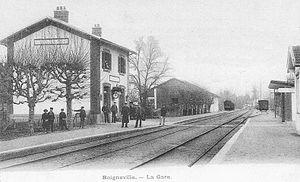
La gare de Boigneville est une gare ferroviaire française de la ligne de Villeneuve-Saint-Georges à Montargis, située sur le territoire de la commune de Boigneville, dans le département de l'Essonne en région Île-de-France.